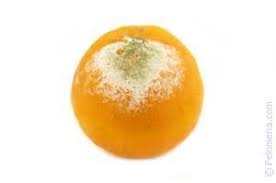
Waste category: biological